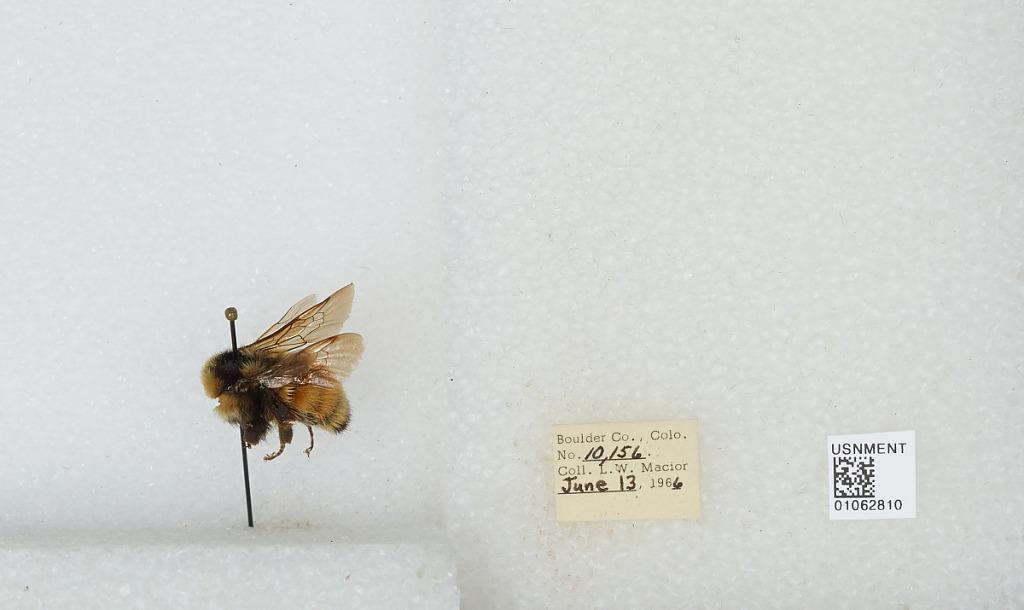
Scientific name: Bombus (Pyrobombus) bifarius Cresson
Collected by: L. Macior
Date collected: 1966-6-13
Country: United States
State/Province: Colorado
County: Boulder
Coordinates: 40.09, -105.36